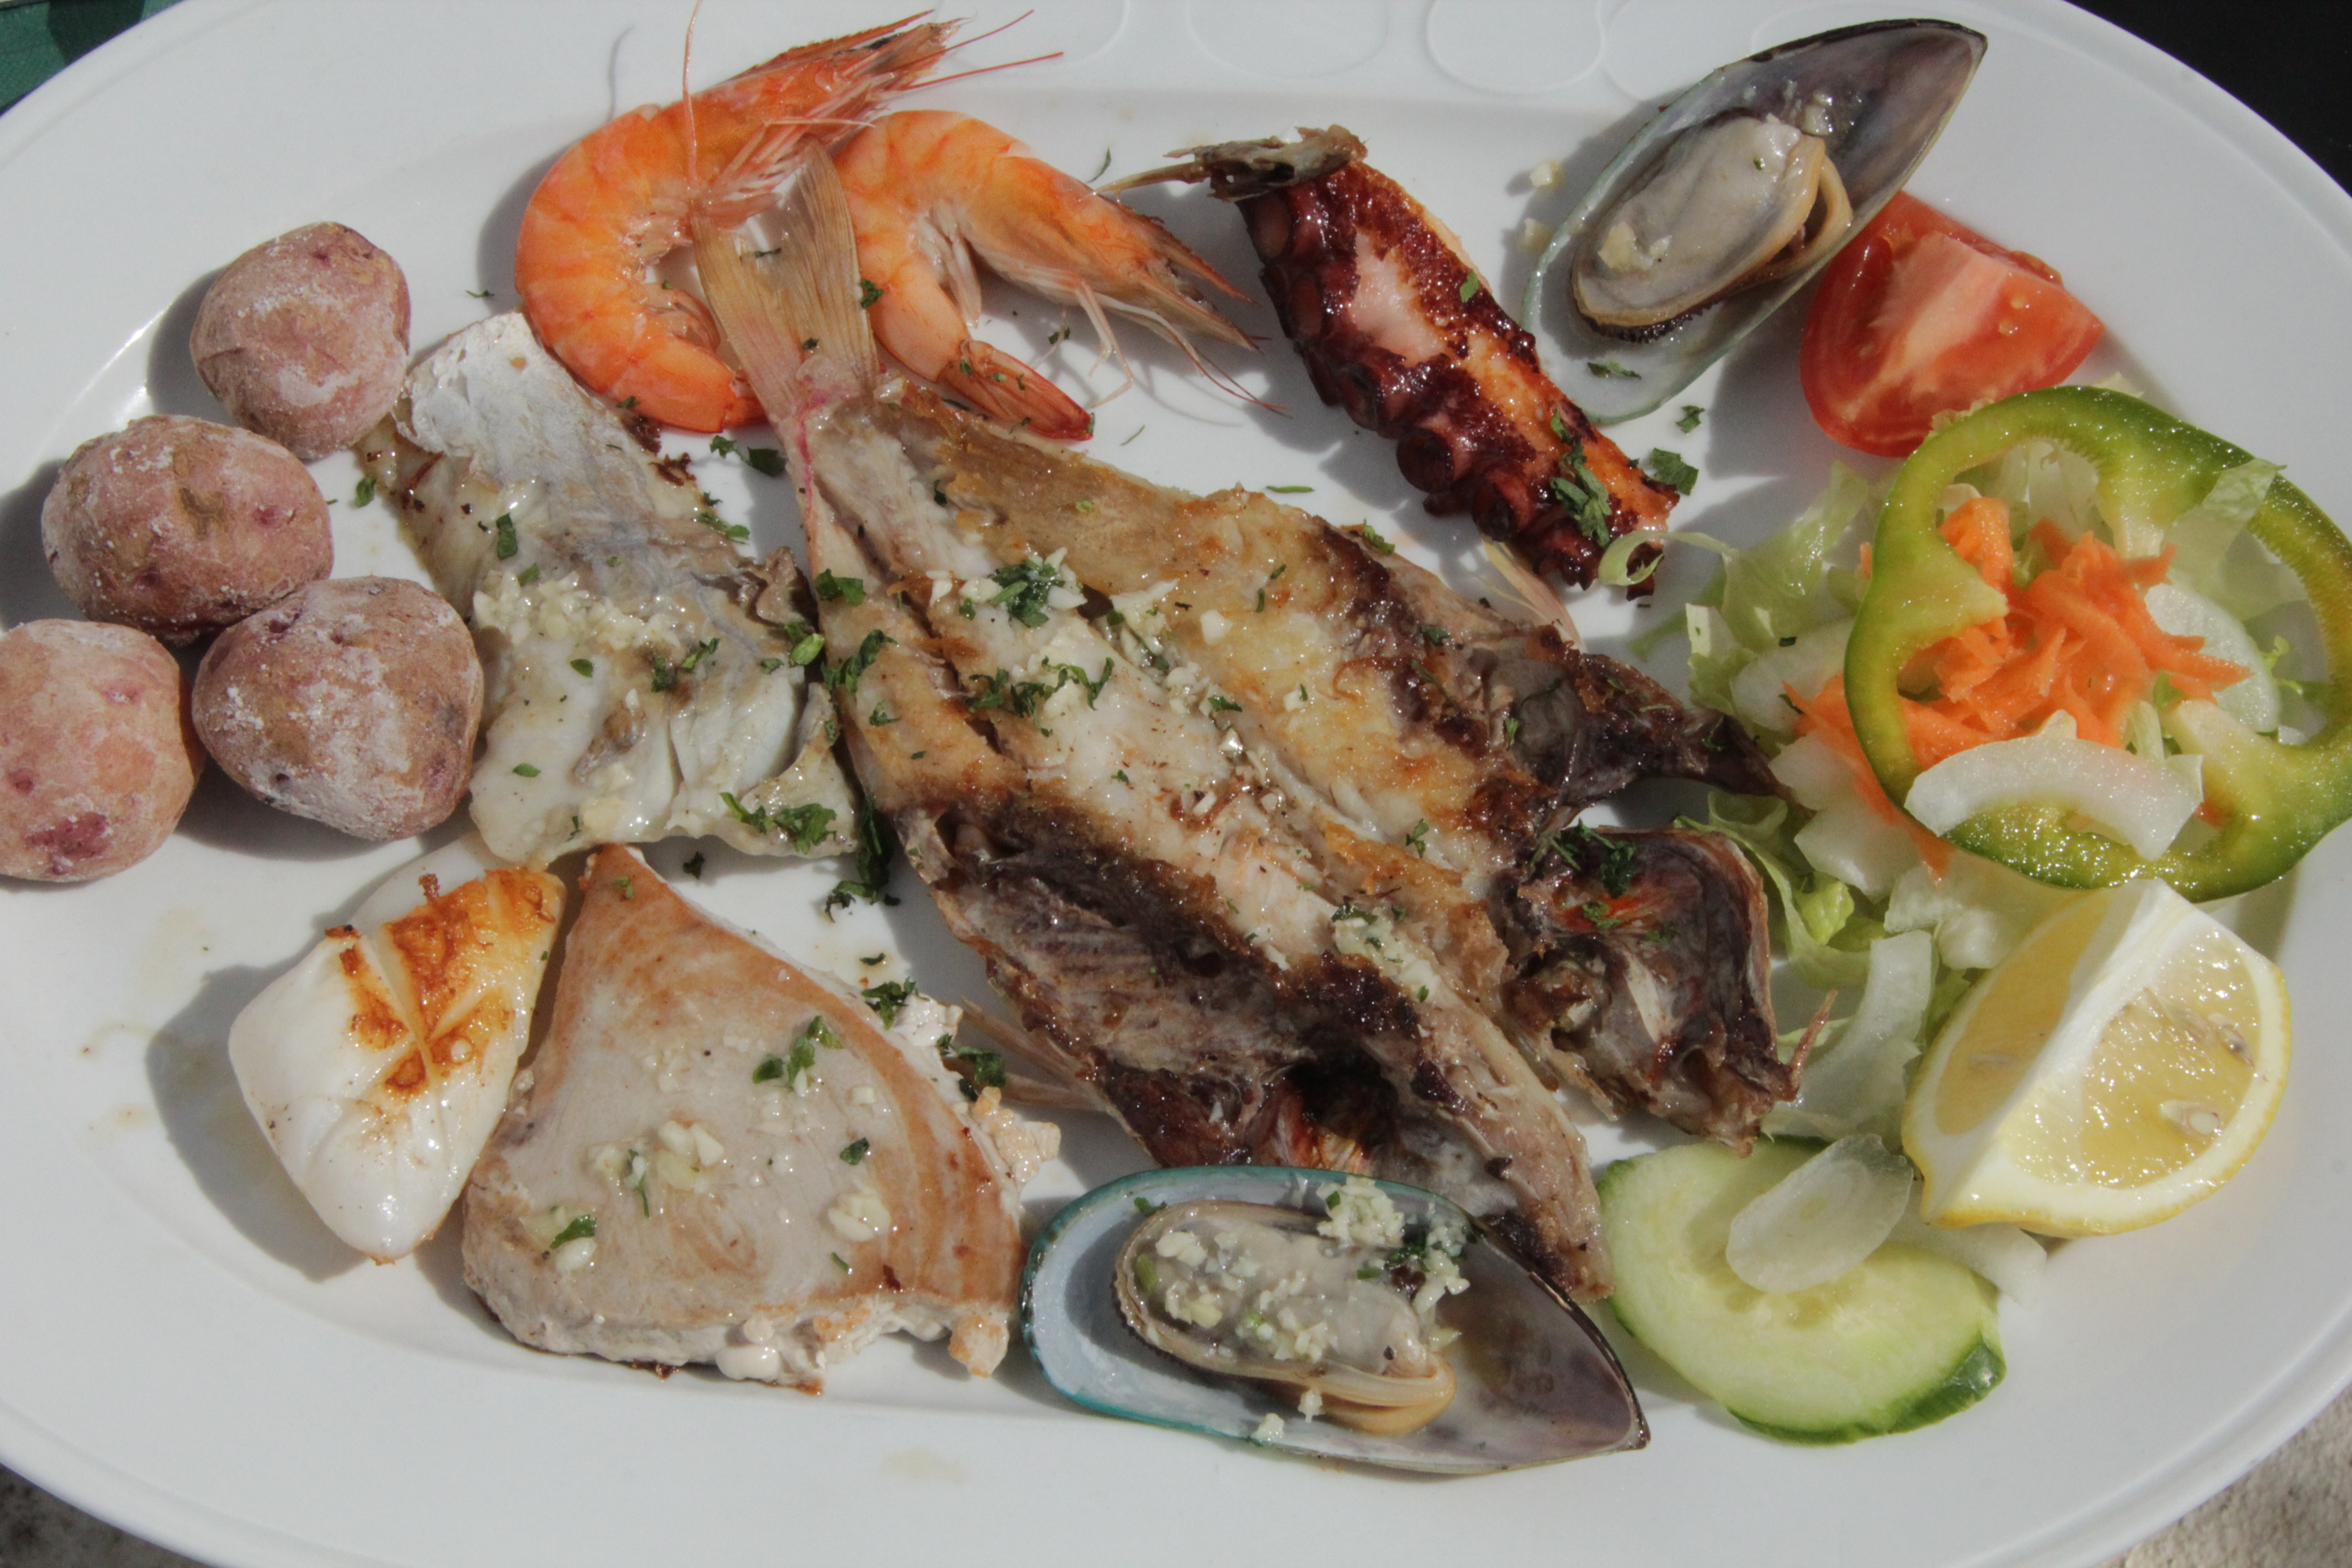
restaurant, dish, meal, food, seafood, colorful, fish, cuisine, fishmonger, tasty, hors d oeuvre